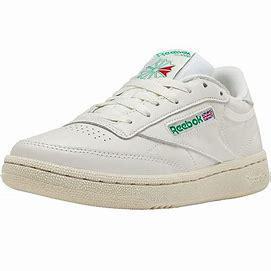
Brand: Reebok
Model: Club C